Elizabeth of Frankopan

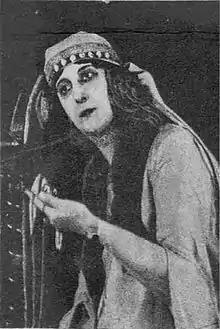
Actress Marija Vera in the role of Elizabeth in Oton Župančič's play "Veronika of Desenice" (1924)

Elizabeth of Frankopan (1386–1422 or 1423), was the first wife of Frederick II of Celje, son and heir to Count Hermann II, Ban of Slavonia. By virtue of her marriage, she became the sister-in-law of the Hungarian Queen Barbara of Celje. Her marriage was troubled by disagreements with her husband, and in 1422 or 1423 she was found killed in her bed. The main suspect for the murder was her husband, who later married Veronika of Desenice, a woman of humble origin. The affair deteriorated the relations between the Houses of Celje and Frankopan, and led to a long-lasting feud between Elizabeth widower Frederick and her cousin Ivan of Frankopan. In the 19th and 20th century, Elizabeth's fate became the source of many literary and artistic adaptations in Slovenian, Croatian, and Hungarian culture.